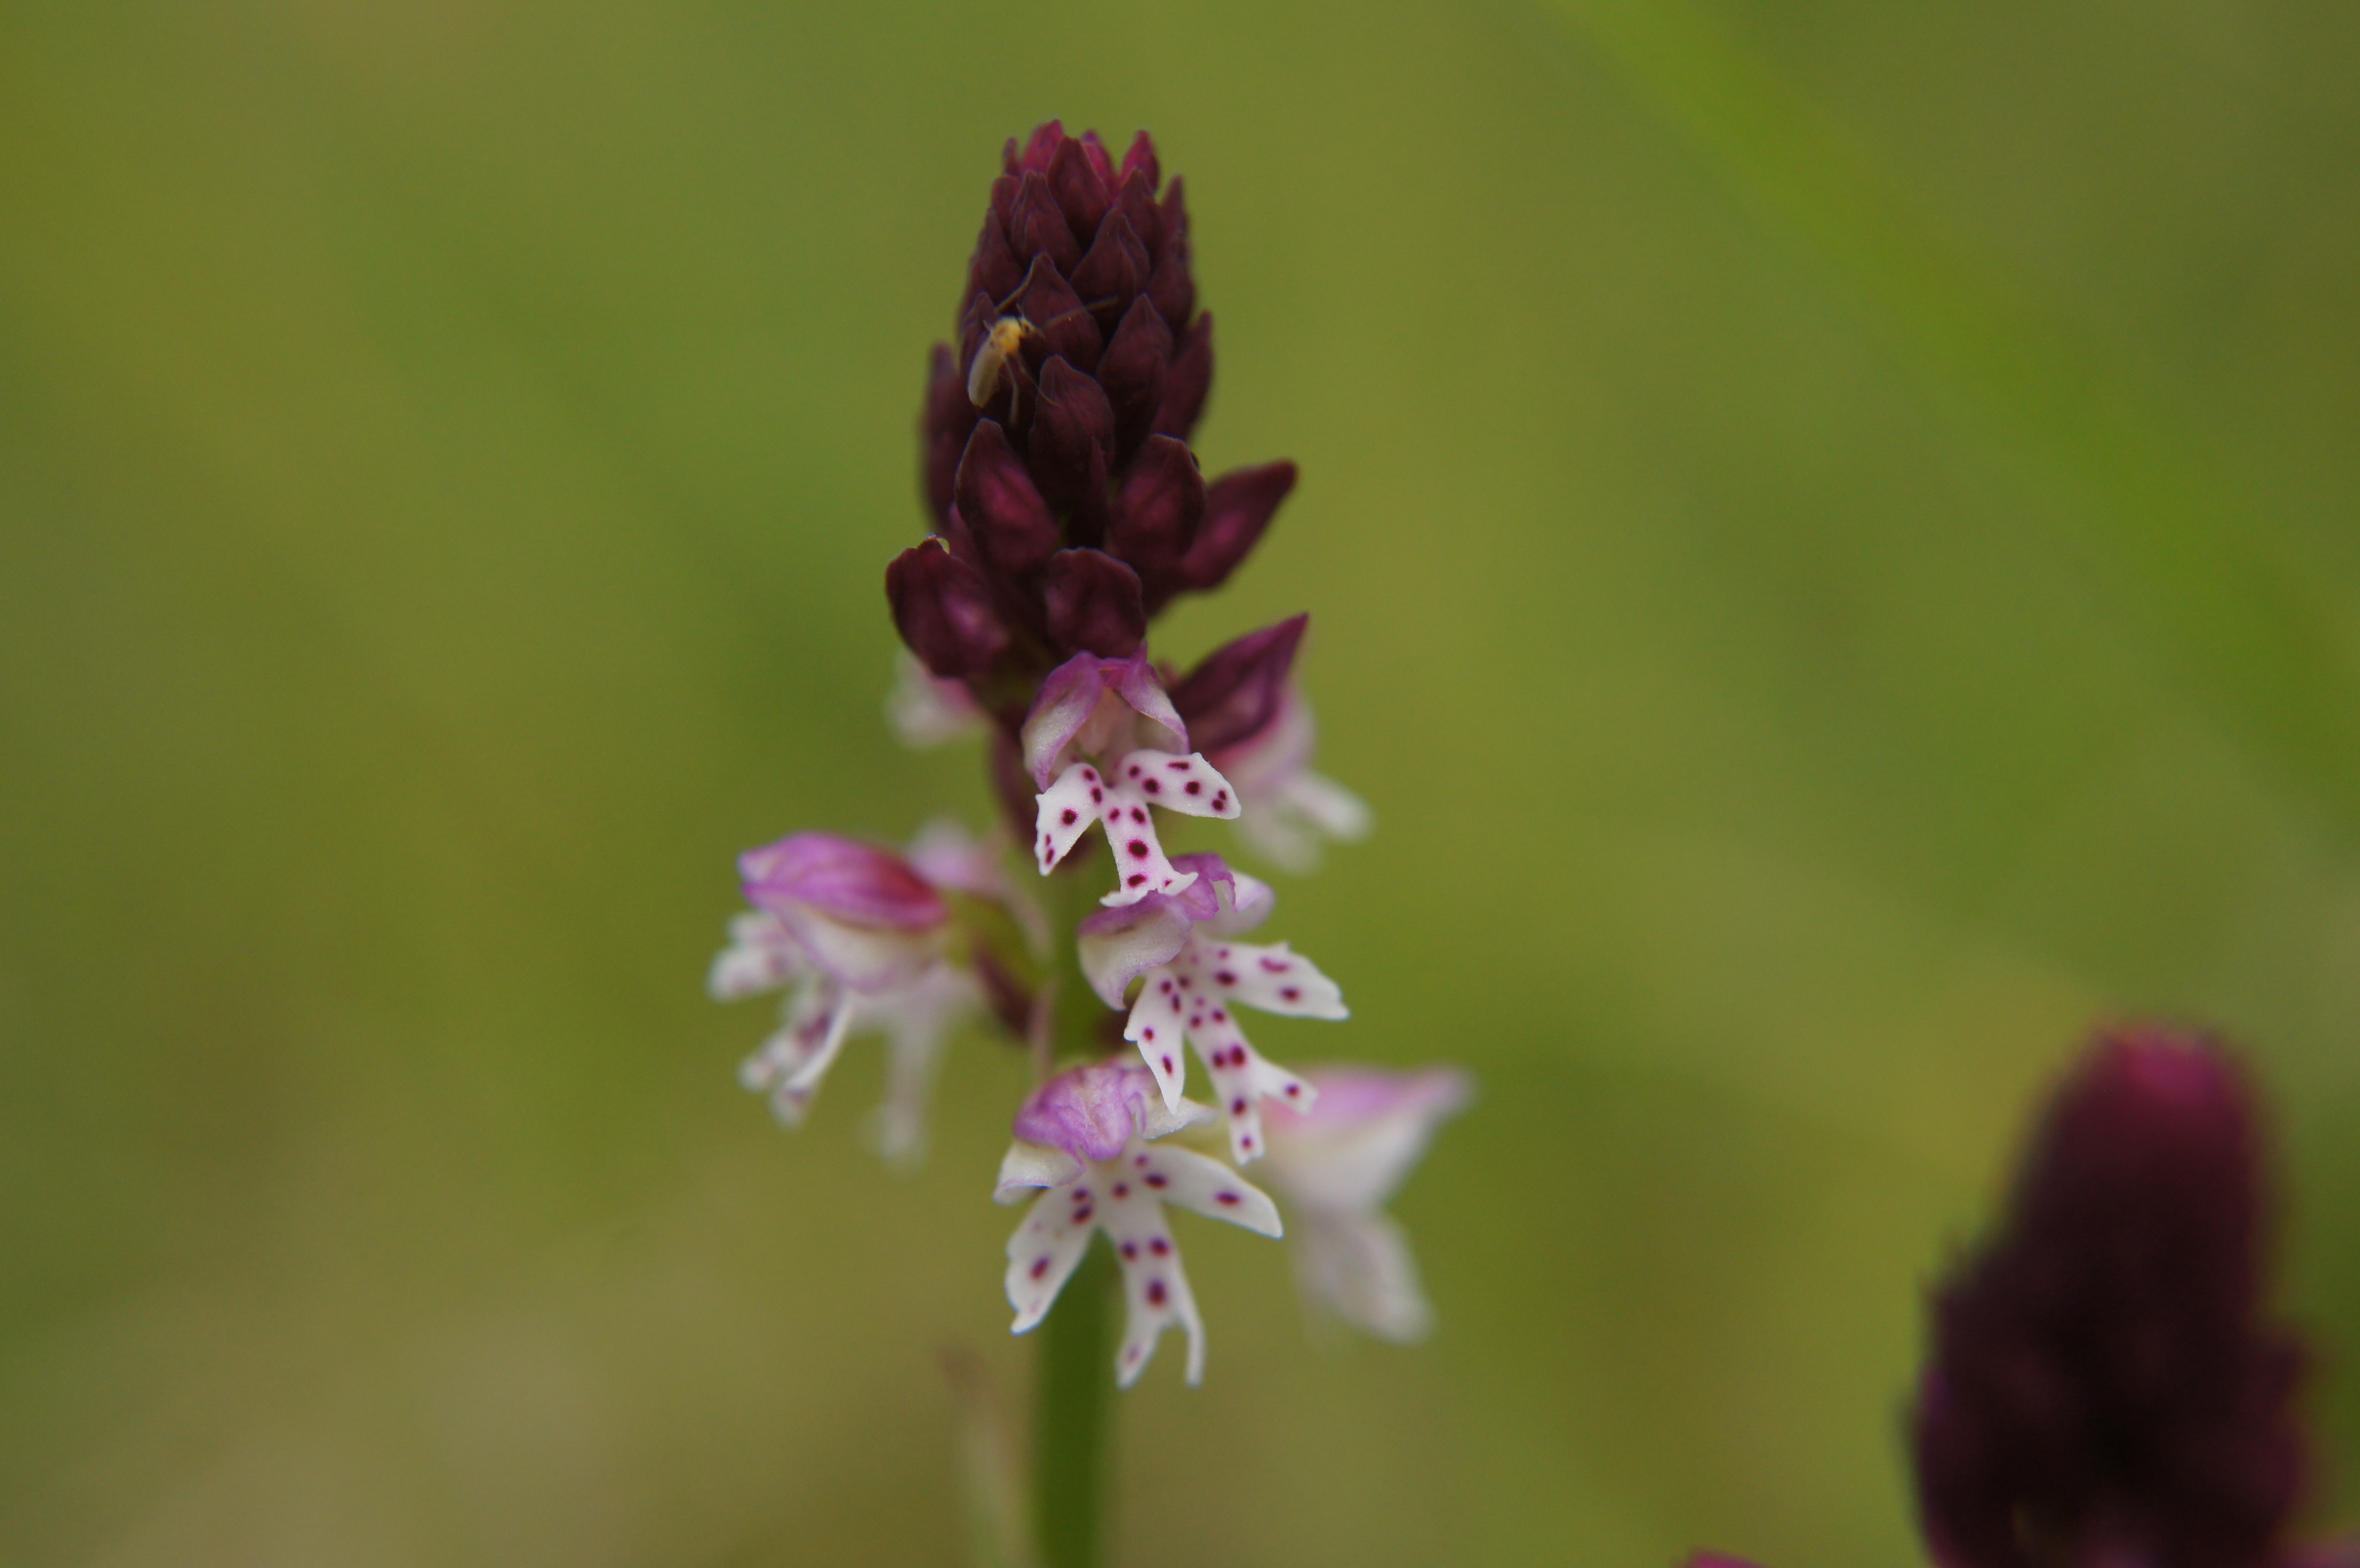
nature, blossom, plant, photography, flower, petal, bloom, botany, close, flora, lavender, orchid, wildflower, close up, endangered, macro photography, flowering plant, protected plant, plant stem, land plant, english lavender, brand boys herb, orchis ustulata